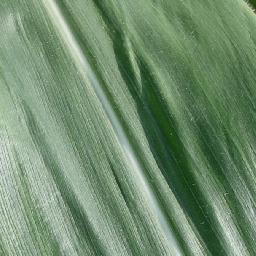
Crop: corn
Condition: (maize)_healthy